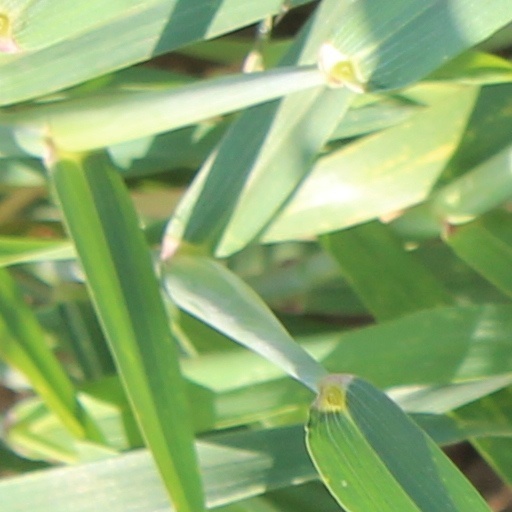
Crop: wheat